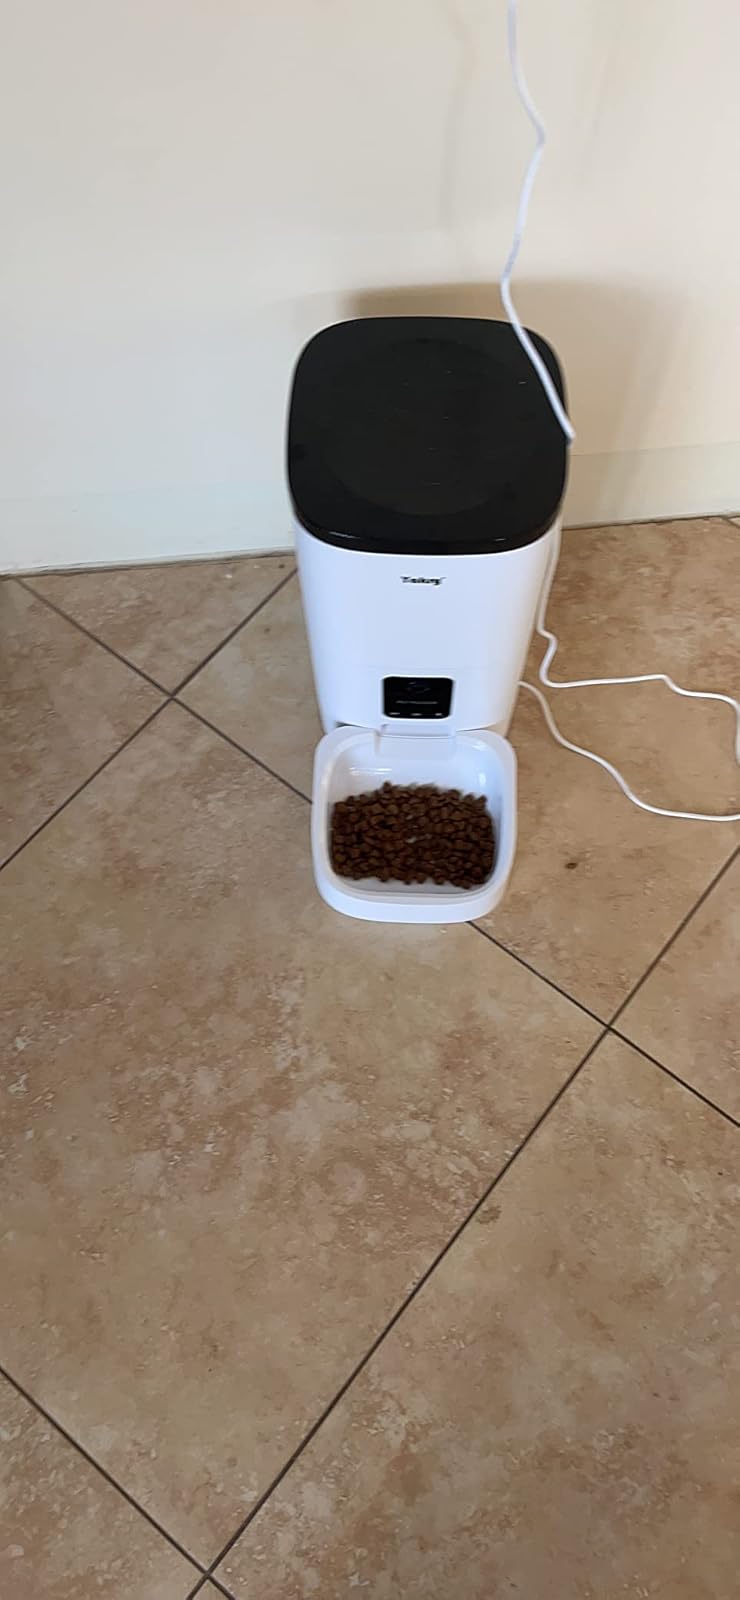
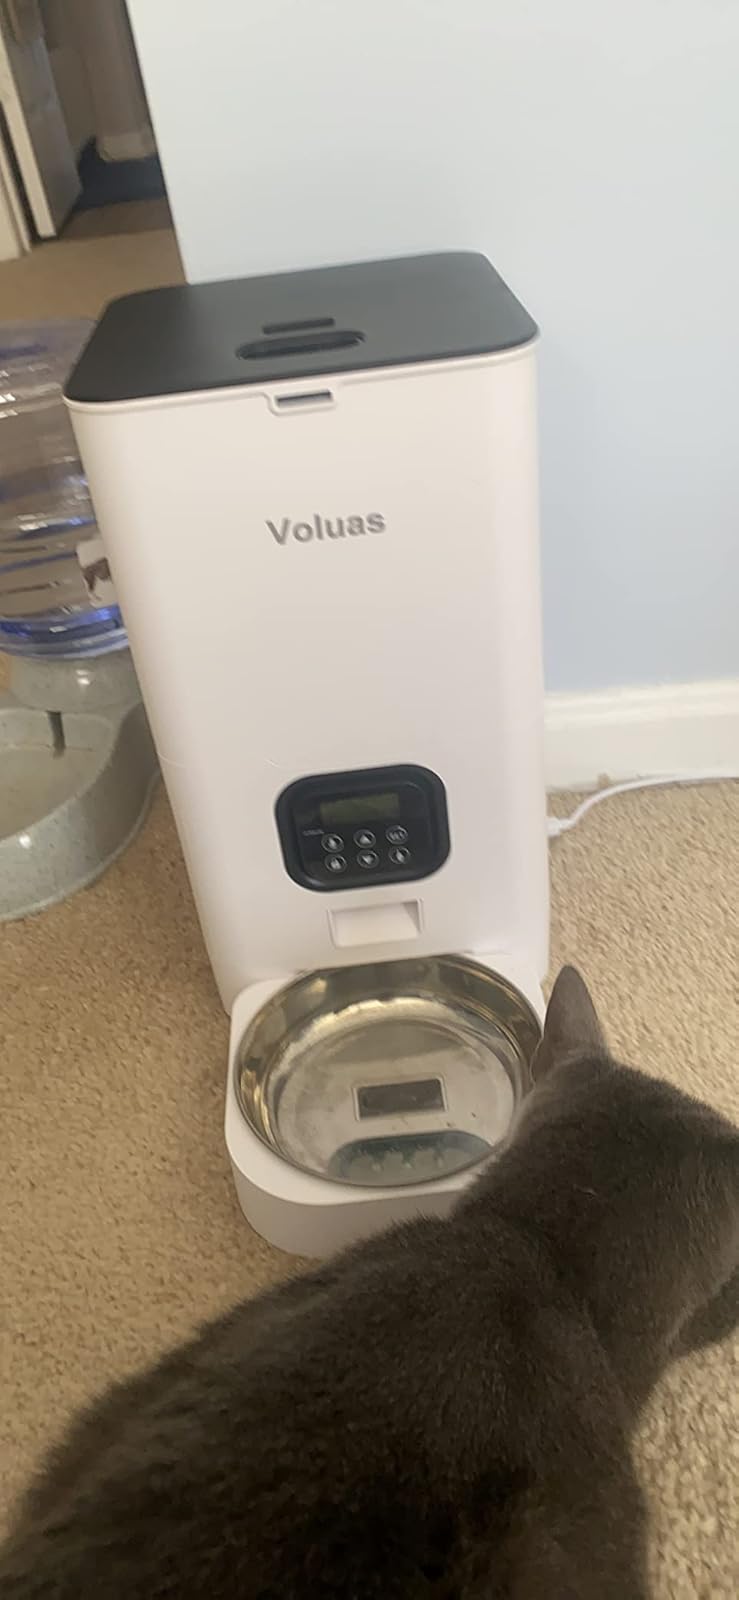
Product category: items_feeder
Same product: no